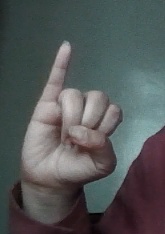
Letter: meem